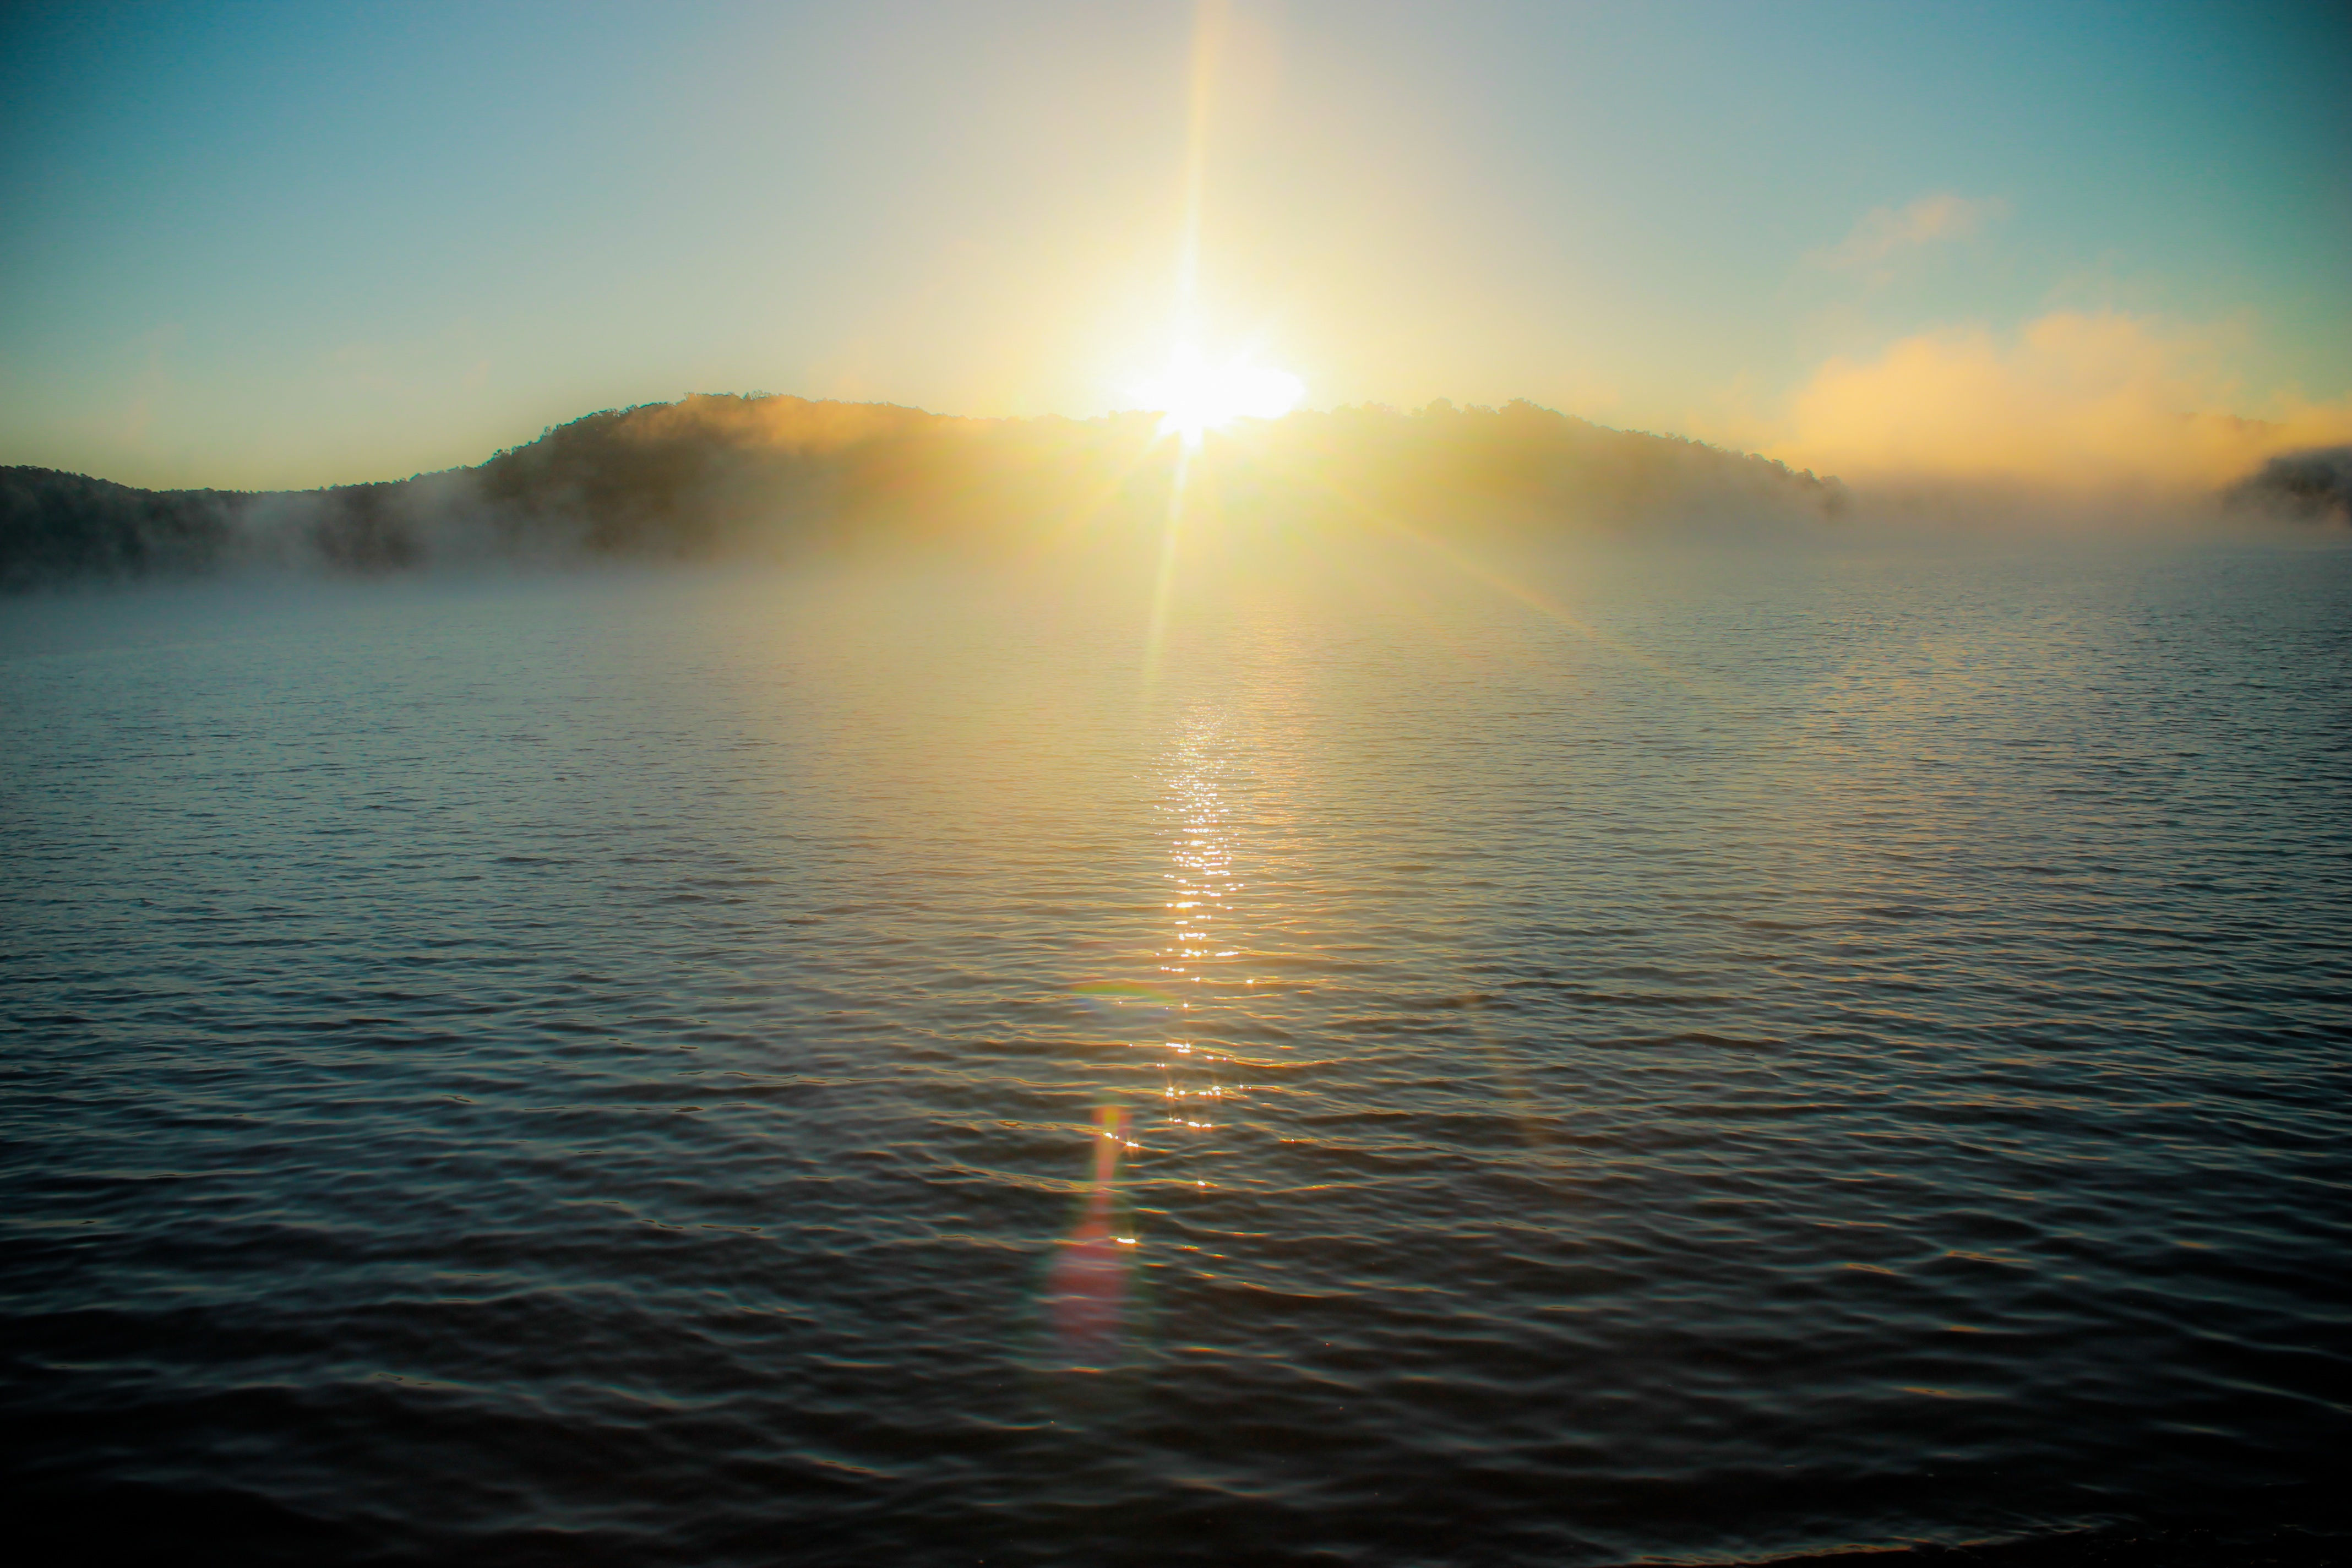
sea, ocean, horizon, sun, sunrise, sunset, mist, sunlight, morning, lake, dawn, atmosphere, dusk, evening, reflection, body of water, loch, afterglow, atmospheric phenomenon